Lyceum Theatre (Broadway)

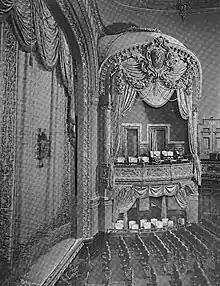
View of the boxes

Daniel Frohman had operated an earlier Lyceum Theatre on Fourth Avenue, near Madison Square, which had been built in 1885 by Steele MacKaye. Metropolitan Life acquired the old Lyceum in 1902 to make way for the Metropolitan Life Insurance Company Tower, and Frohman sought to develop a new venue further north. In February 1902, shortly after the old Lyceum was acquired, Frohman announced he had purchased six lots on 45th and 46th Streets near Times Square. He planned to build a 900-seat theater on the site after the leases on the lots expired. Frohman chose the site specifically because it was on a less crowded side street while also being close to the then-under-construction New York City Subway. The auditorium would be on 45th Street, while a narrow wing with mechanical equipment and dressing rooms would be placed on 46th Street. The site cost Frohman $110,000, and he expected to spend another $230,000 on the new Lyceum Theatre.